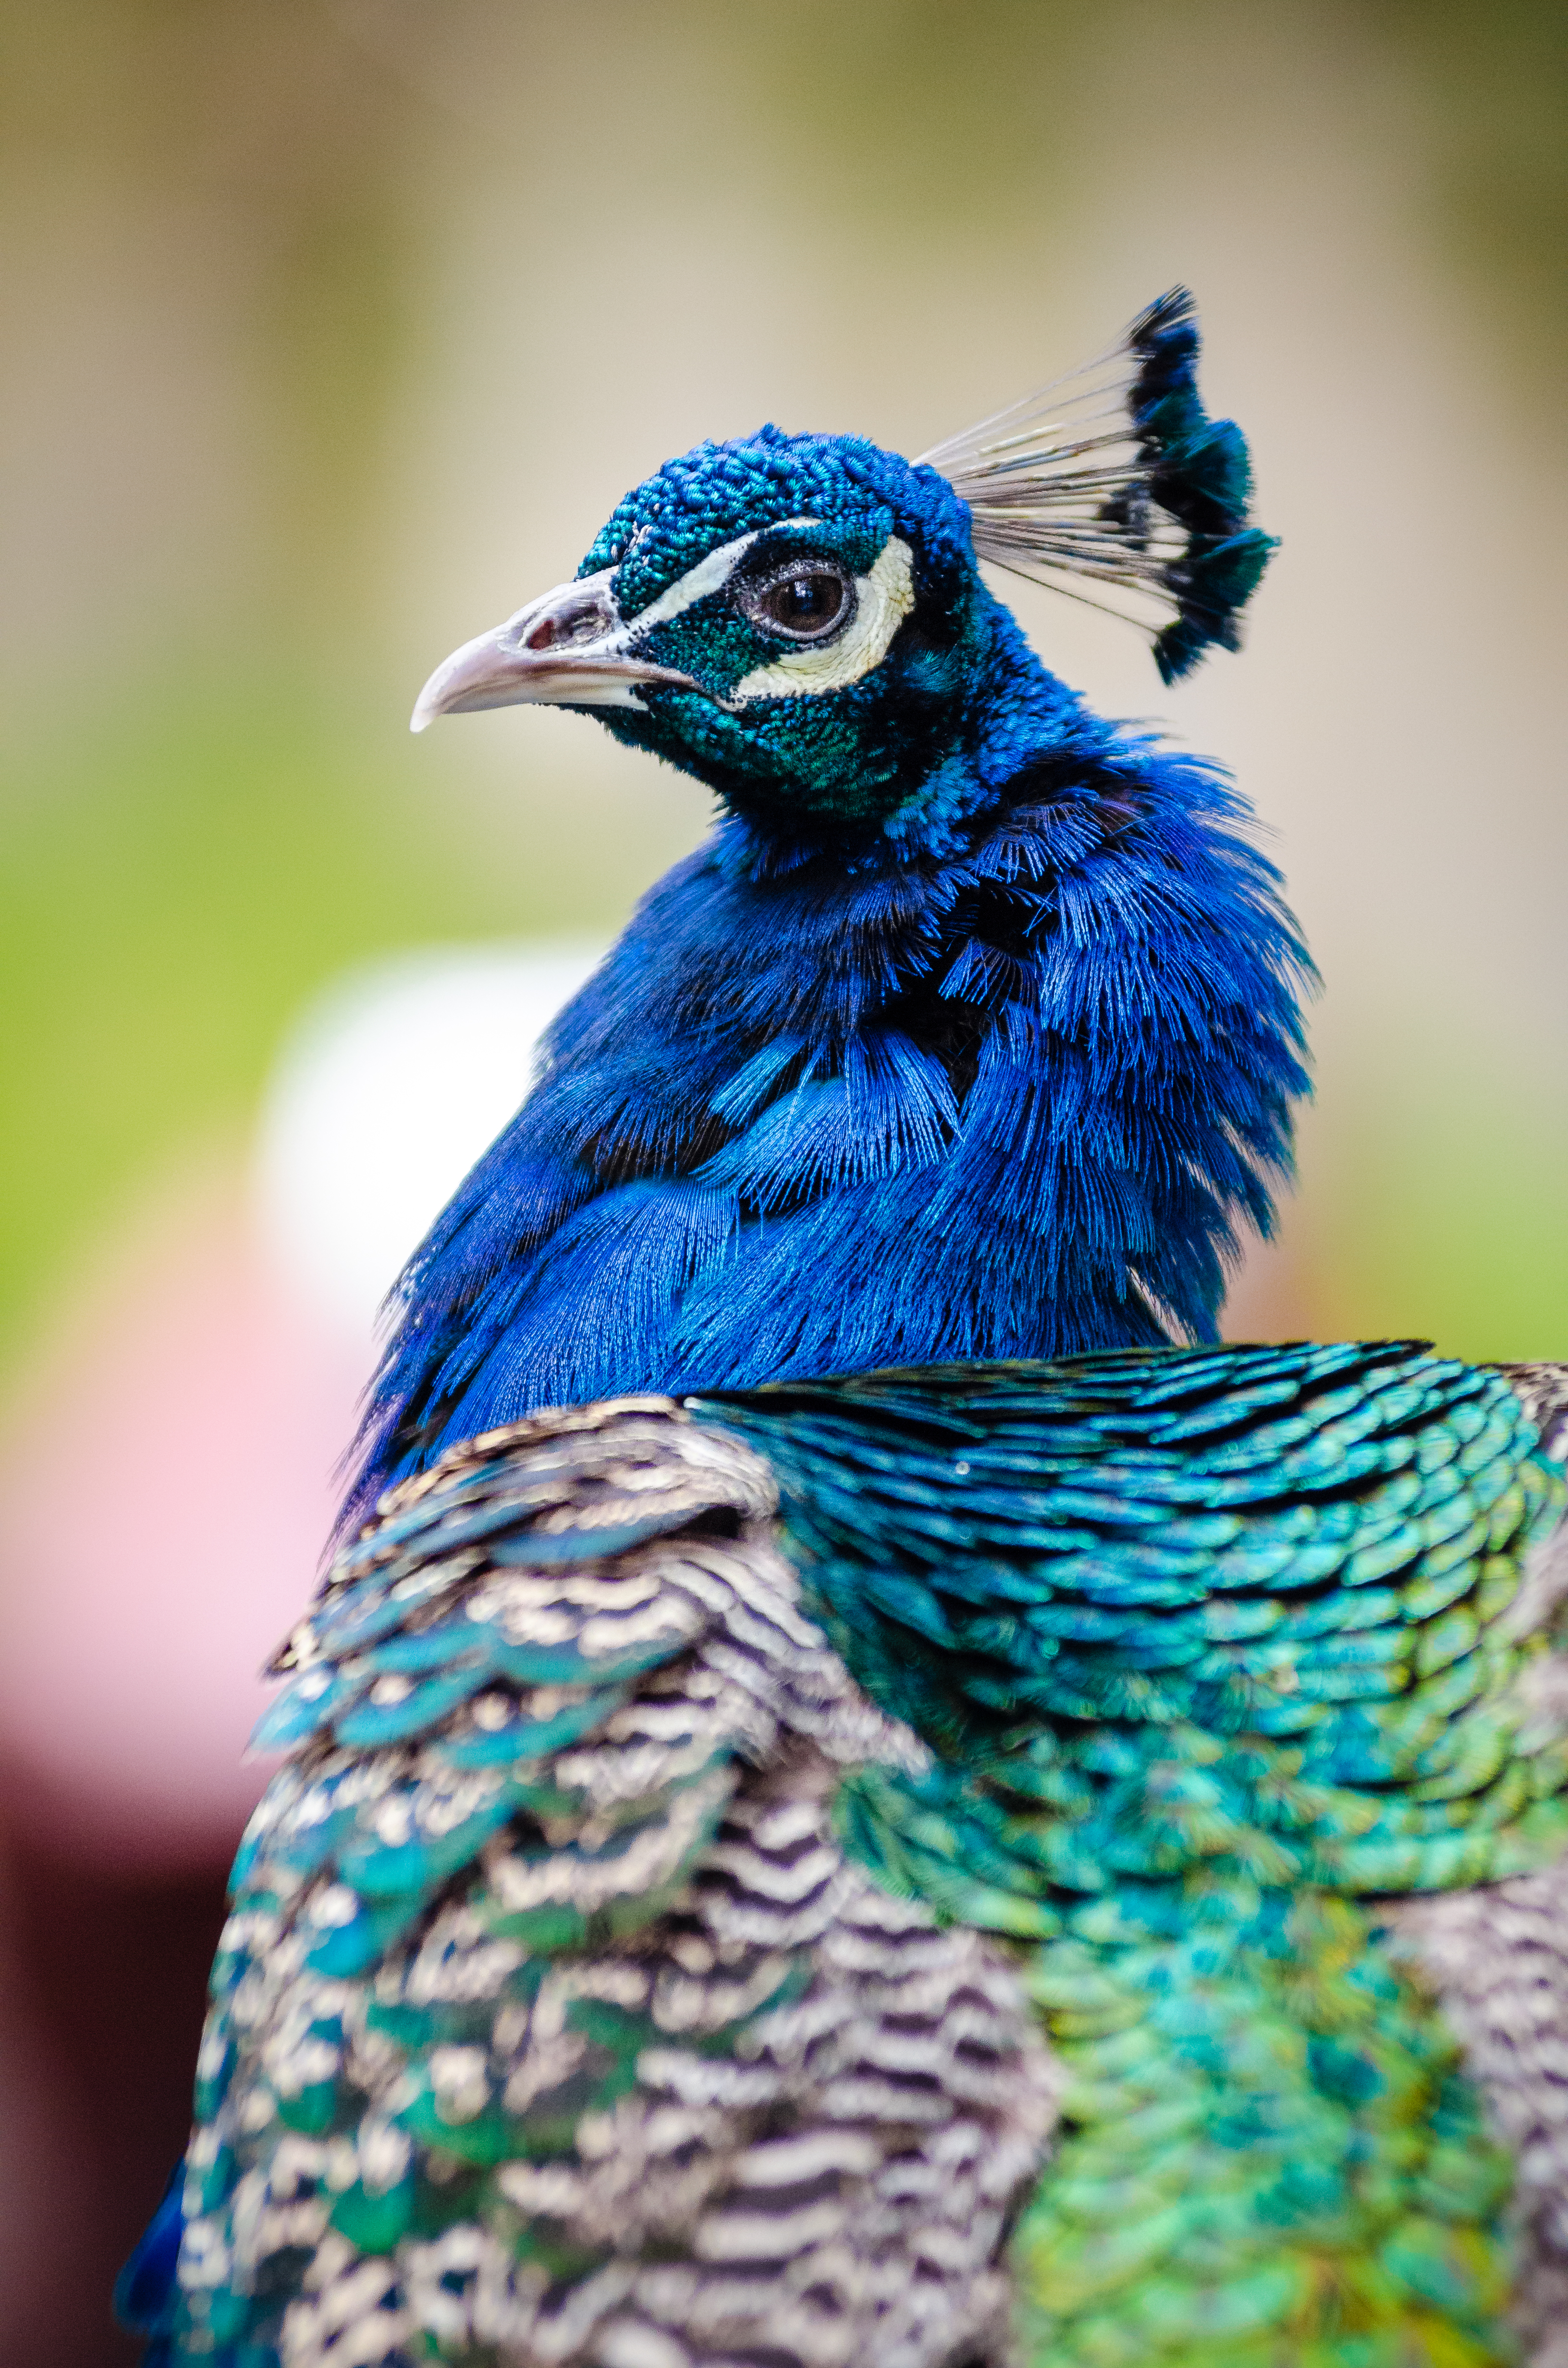
nature, branch, bird, wing, bokeh, fall, animal, male, wildlife, zoo, portrait, green, beak, autumn, blue, nikon, colorful, fauna, close up, crown, birds, eyes, jay, blue jay, feathers, eye, vertebrate, germany, deutschland, herbst, deutsch, tier, german, peafowl, augen, blau, vogel, d7000, tierpark, schnabel, federn, bunt, auge, krone, sassy, pavo, peackock, pfau, cristatus, gr n, macro photography, m nnlich, perching bird, crow like bird